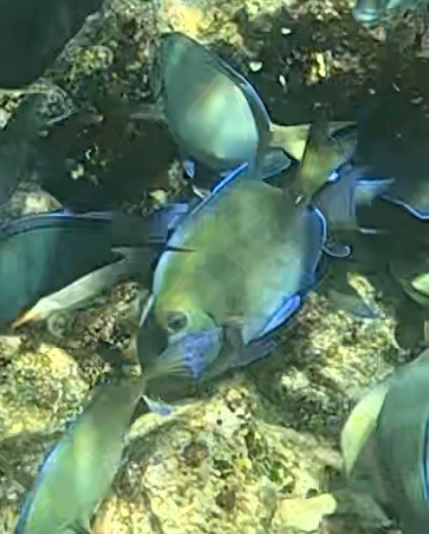
Acanthurus coeruleus (Atlantic Blue Tang)